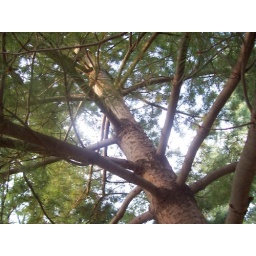
This is one of the pine trees in my back yard.